Unexploded ordnance

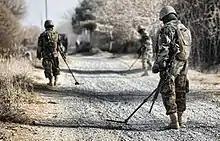
Clearing of explosives on a road in Afghanistan

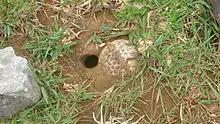
Unexploded BLU-26 "bombie" in Laos

During the fighting in North Africa between the Axis and Allied forces, much of North Africa was heavily mined to prevent military advances. During the conflict, in addition to the millions of mines that were placed, some of the millions of shells which were fired did not explode, and remain deadly to this day. Algeria, Egypt, Libya and Tunisia are all affected by this issue, with civilians being injured and killed every year. UXO also slows progress, with areas having to be demined before being developed.